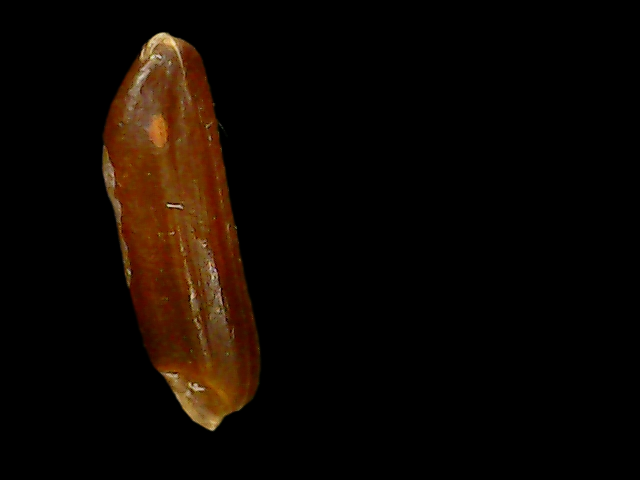
Rice variety: Binadhan20